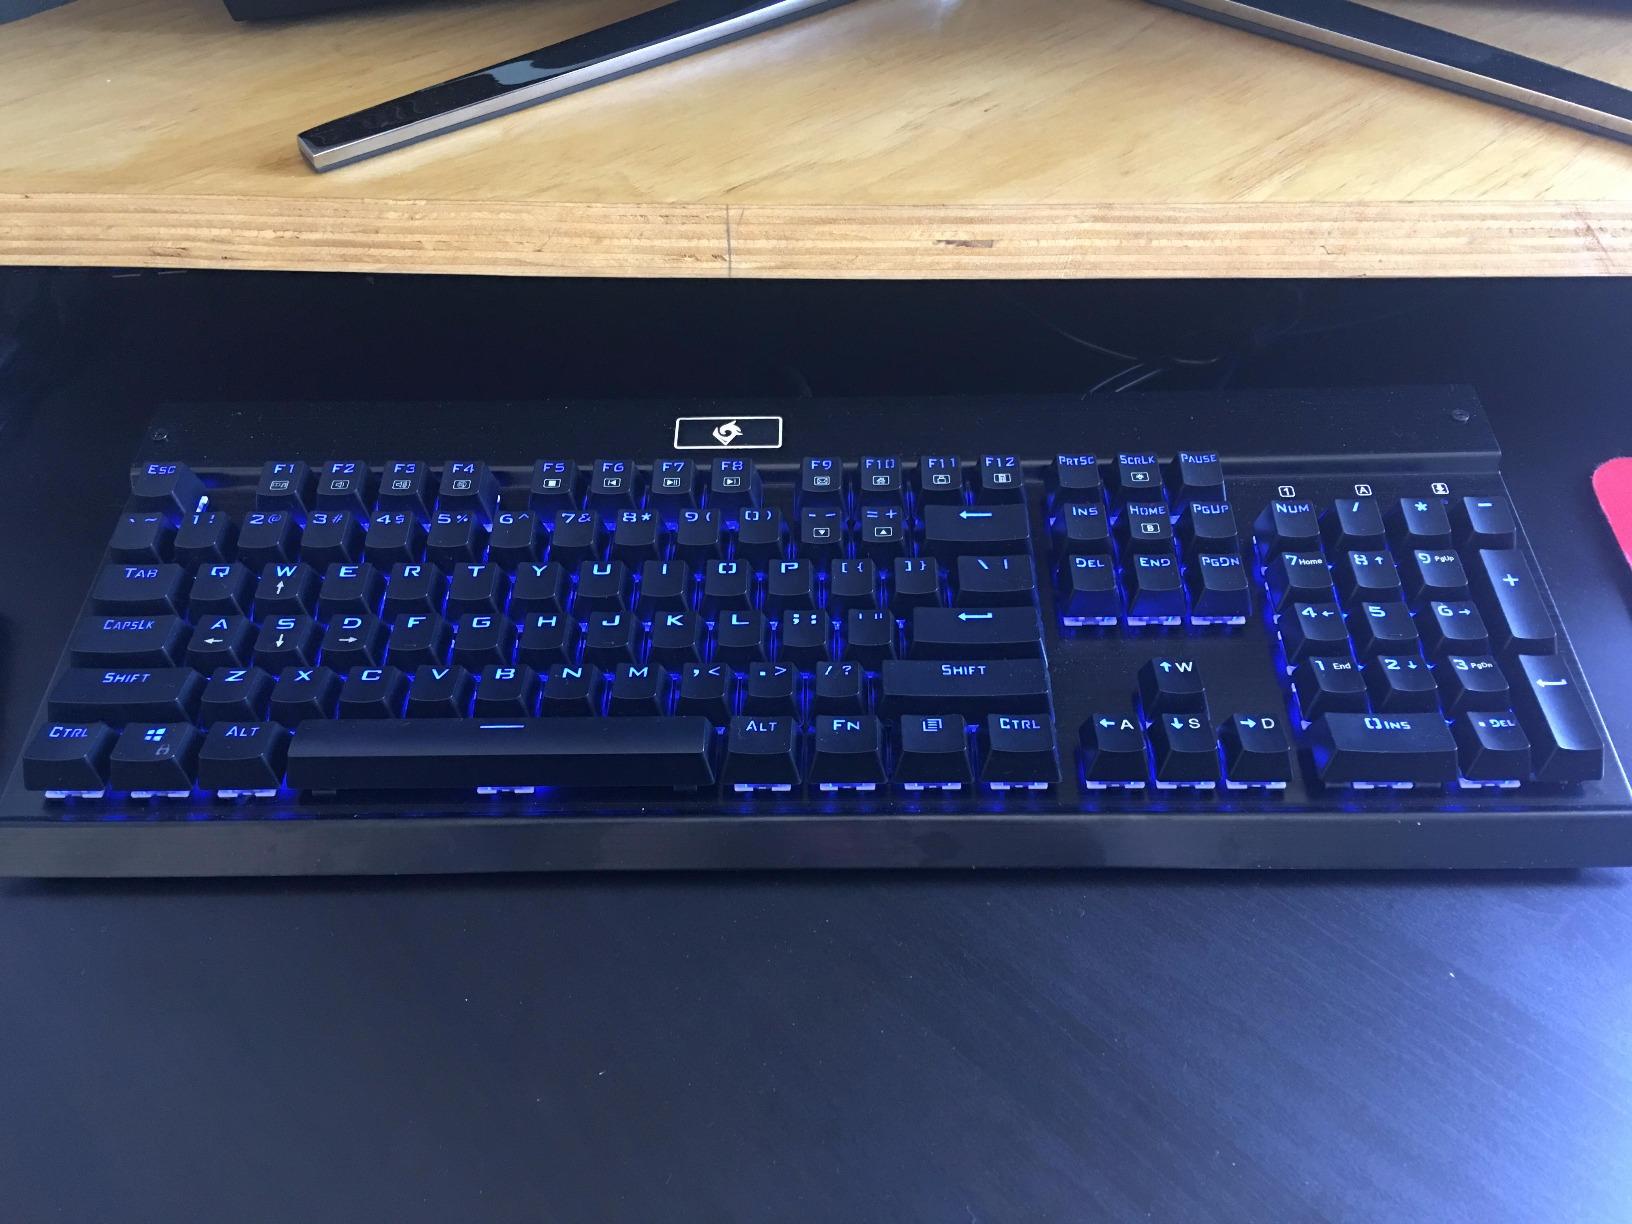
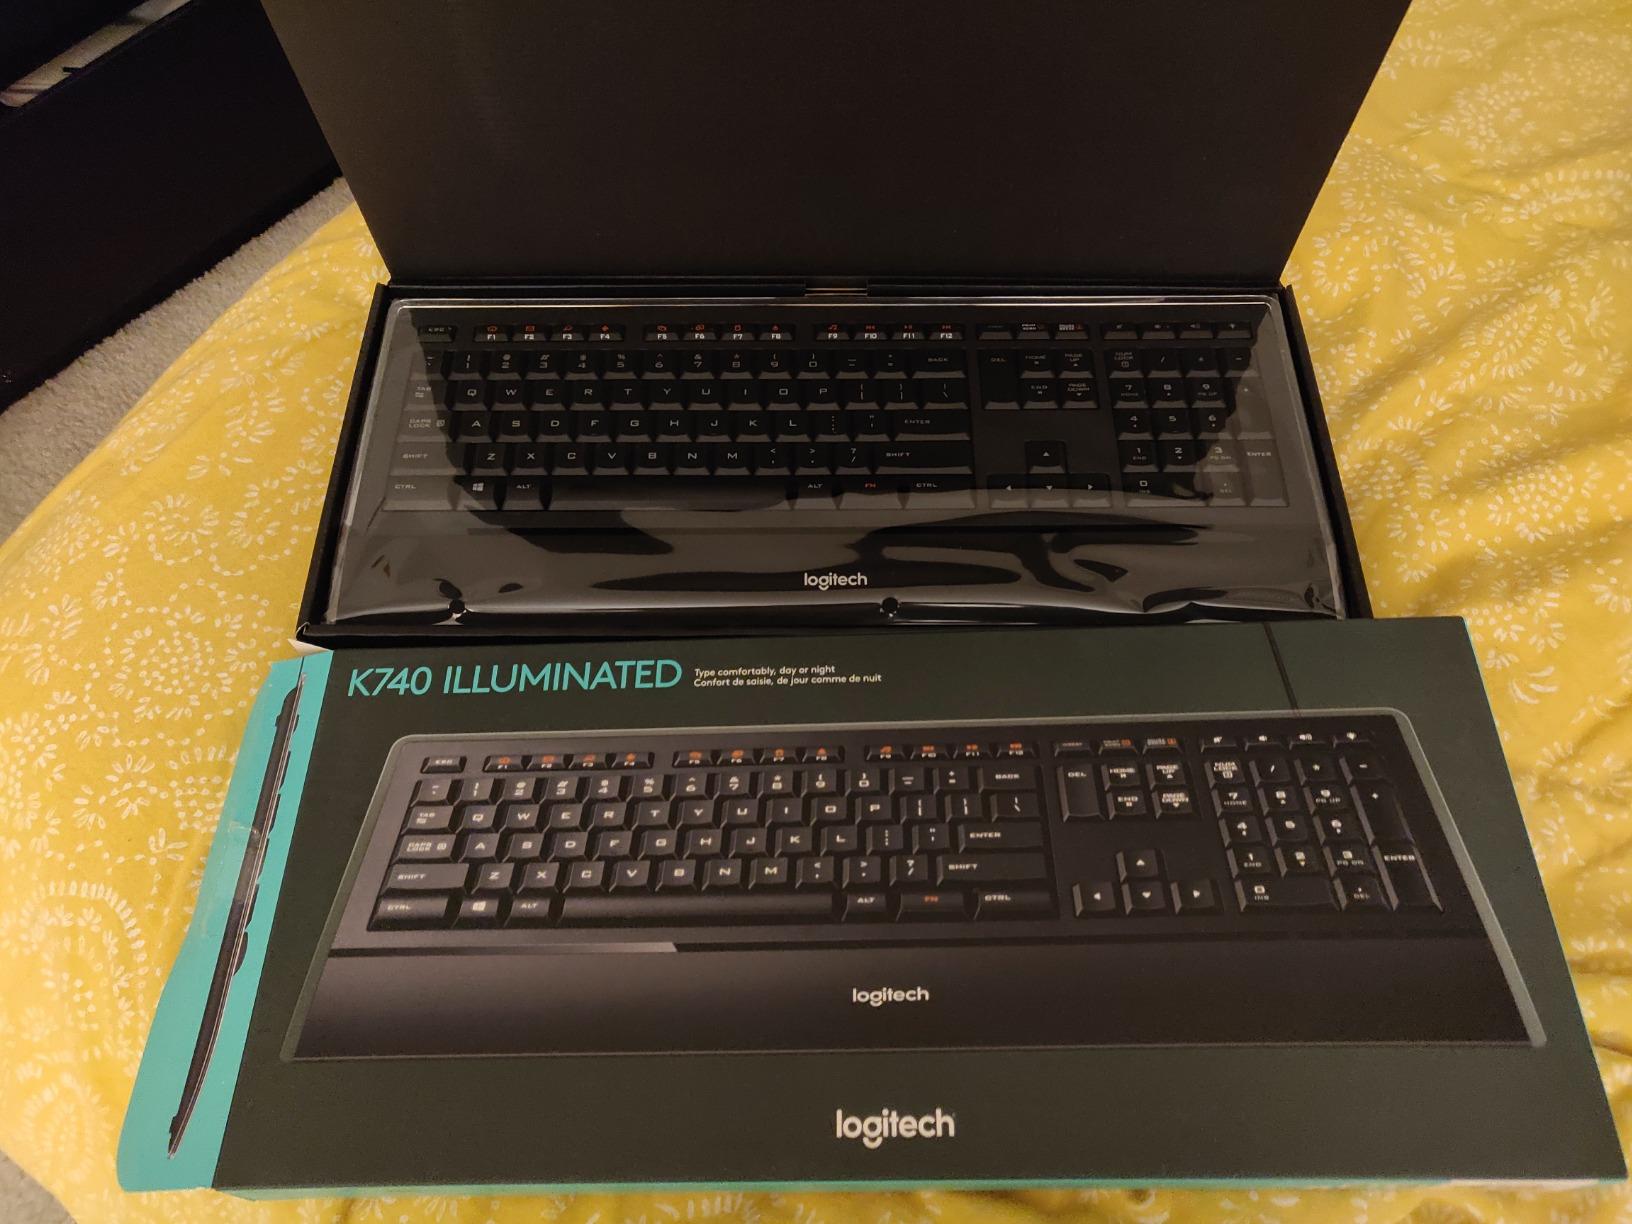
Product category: keyboard
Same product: no